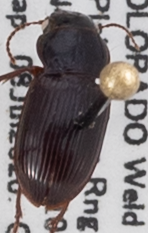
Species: Cratacanthus dubius
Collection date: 2020-07-08
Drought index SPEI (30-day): -0.03
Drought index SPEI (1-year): -0.71
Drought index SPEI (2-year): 0.17